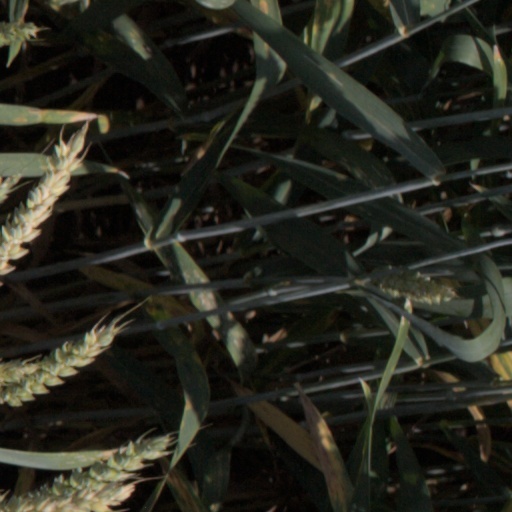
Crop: wheat